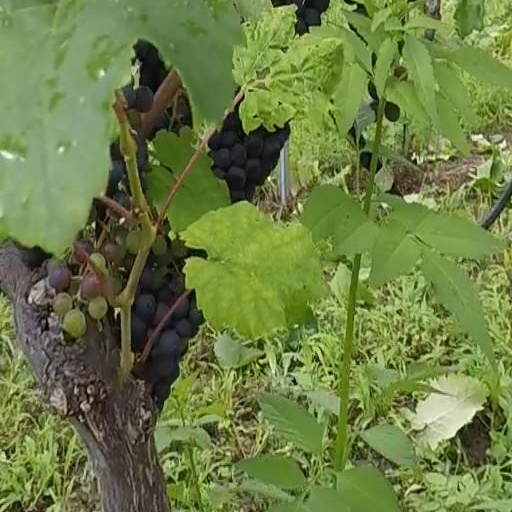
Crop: grape